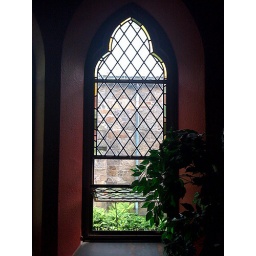
A window in the green room. Afternoon Concerts Boston: Afternoon Concert 18. 6 June 2010